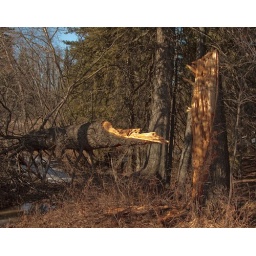
The sound of a tree falling in the forest